Ben Jonson

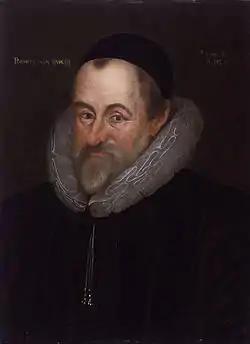
Westminster School master William Camden cultivated the artistic genius of Ben Jonson.

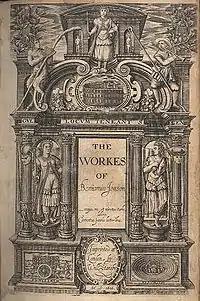
Title page of "The Workes of Beniamin Ionson" (1616), the first folio publication that included stage plays

Jonson was born in June 1572—possibly on the 11th—in or near London. In midlife, Jonson said his paternal grandfather, who "served King Henry and was a gentleman", was a member of the extended Johnston family of Annandale in Dumfries and Galloway, a genealogy that is attested by the three spindles (rhombi) in the Jonson family coat of arms: one spindle is a diamond-shaped heraldic device used by the Johnston family. His ancestors spelt the family name with a letter "t" (Johnstone or Johnstoun). While the spelling had eventually changed to the more common "Johnson", the playwright's own particular preference became "Jonson".